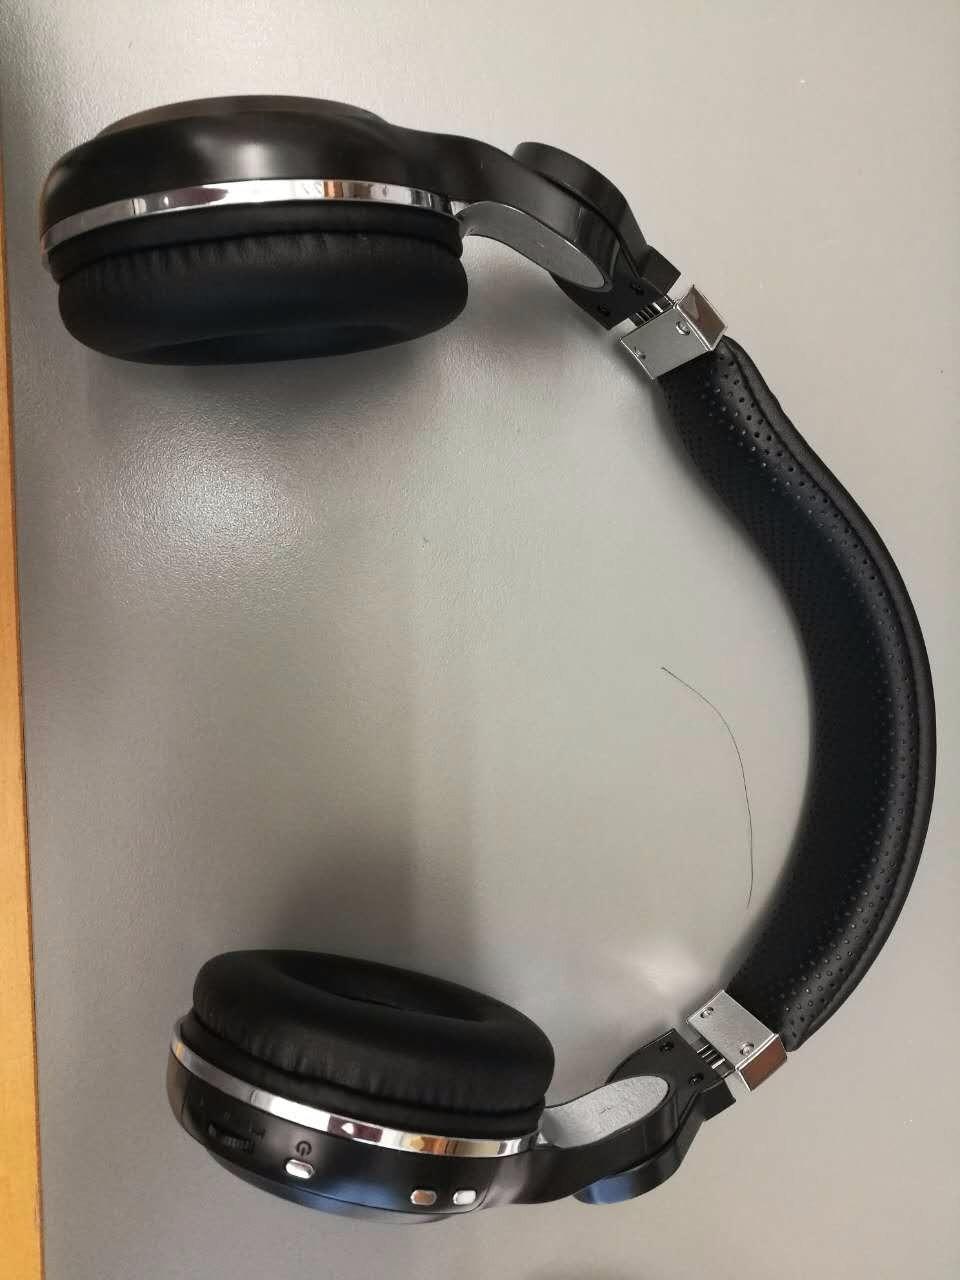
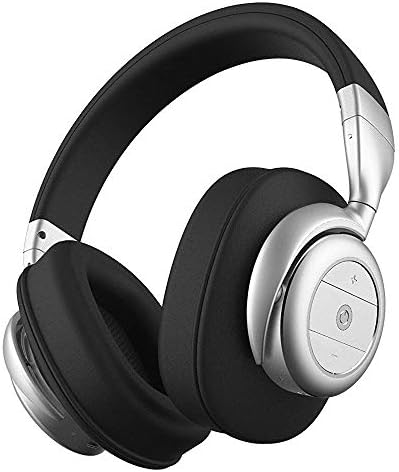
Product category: headphones
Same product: no